Russell Harty

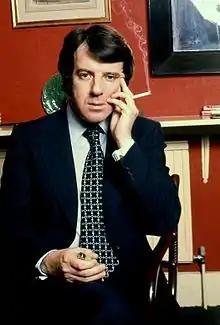
Portrait by Allan Warren

Frederic Russell Harty (5 September 1934 – 8 June 1988) was an English television presenter of arts programmes and chat show host.